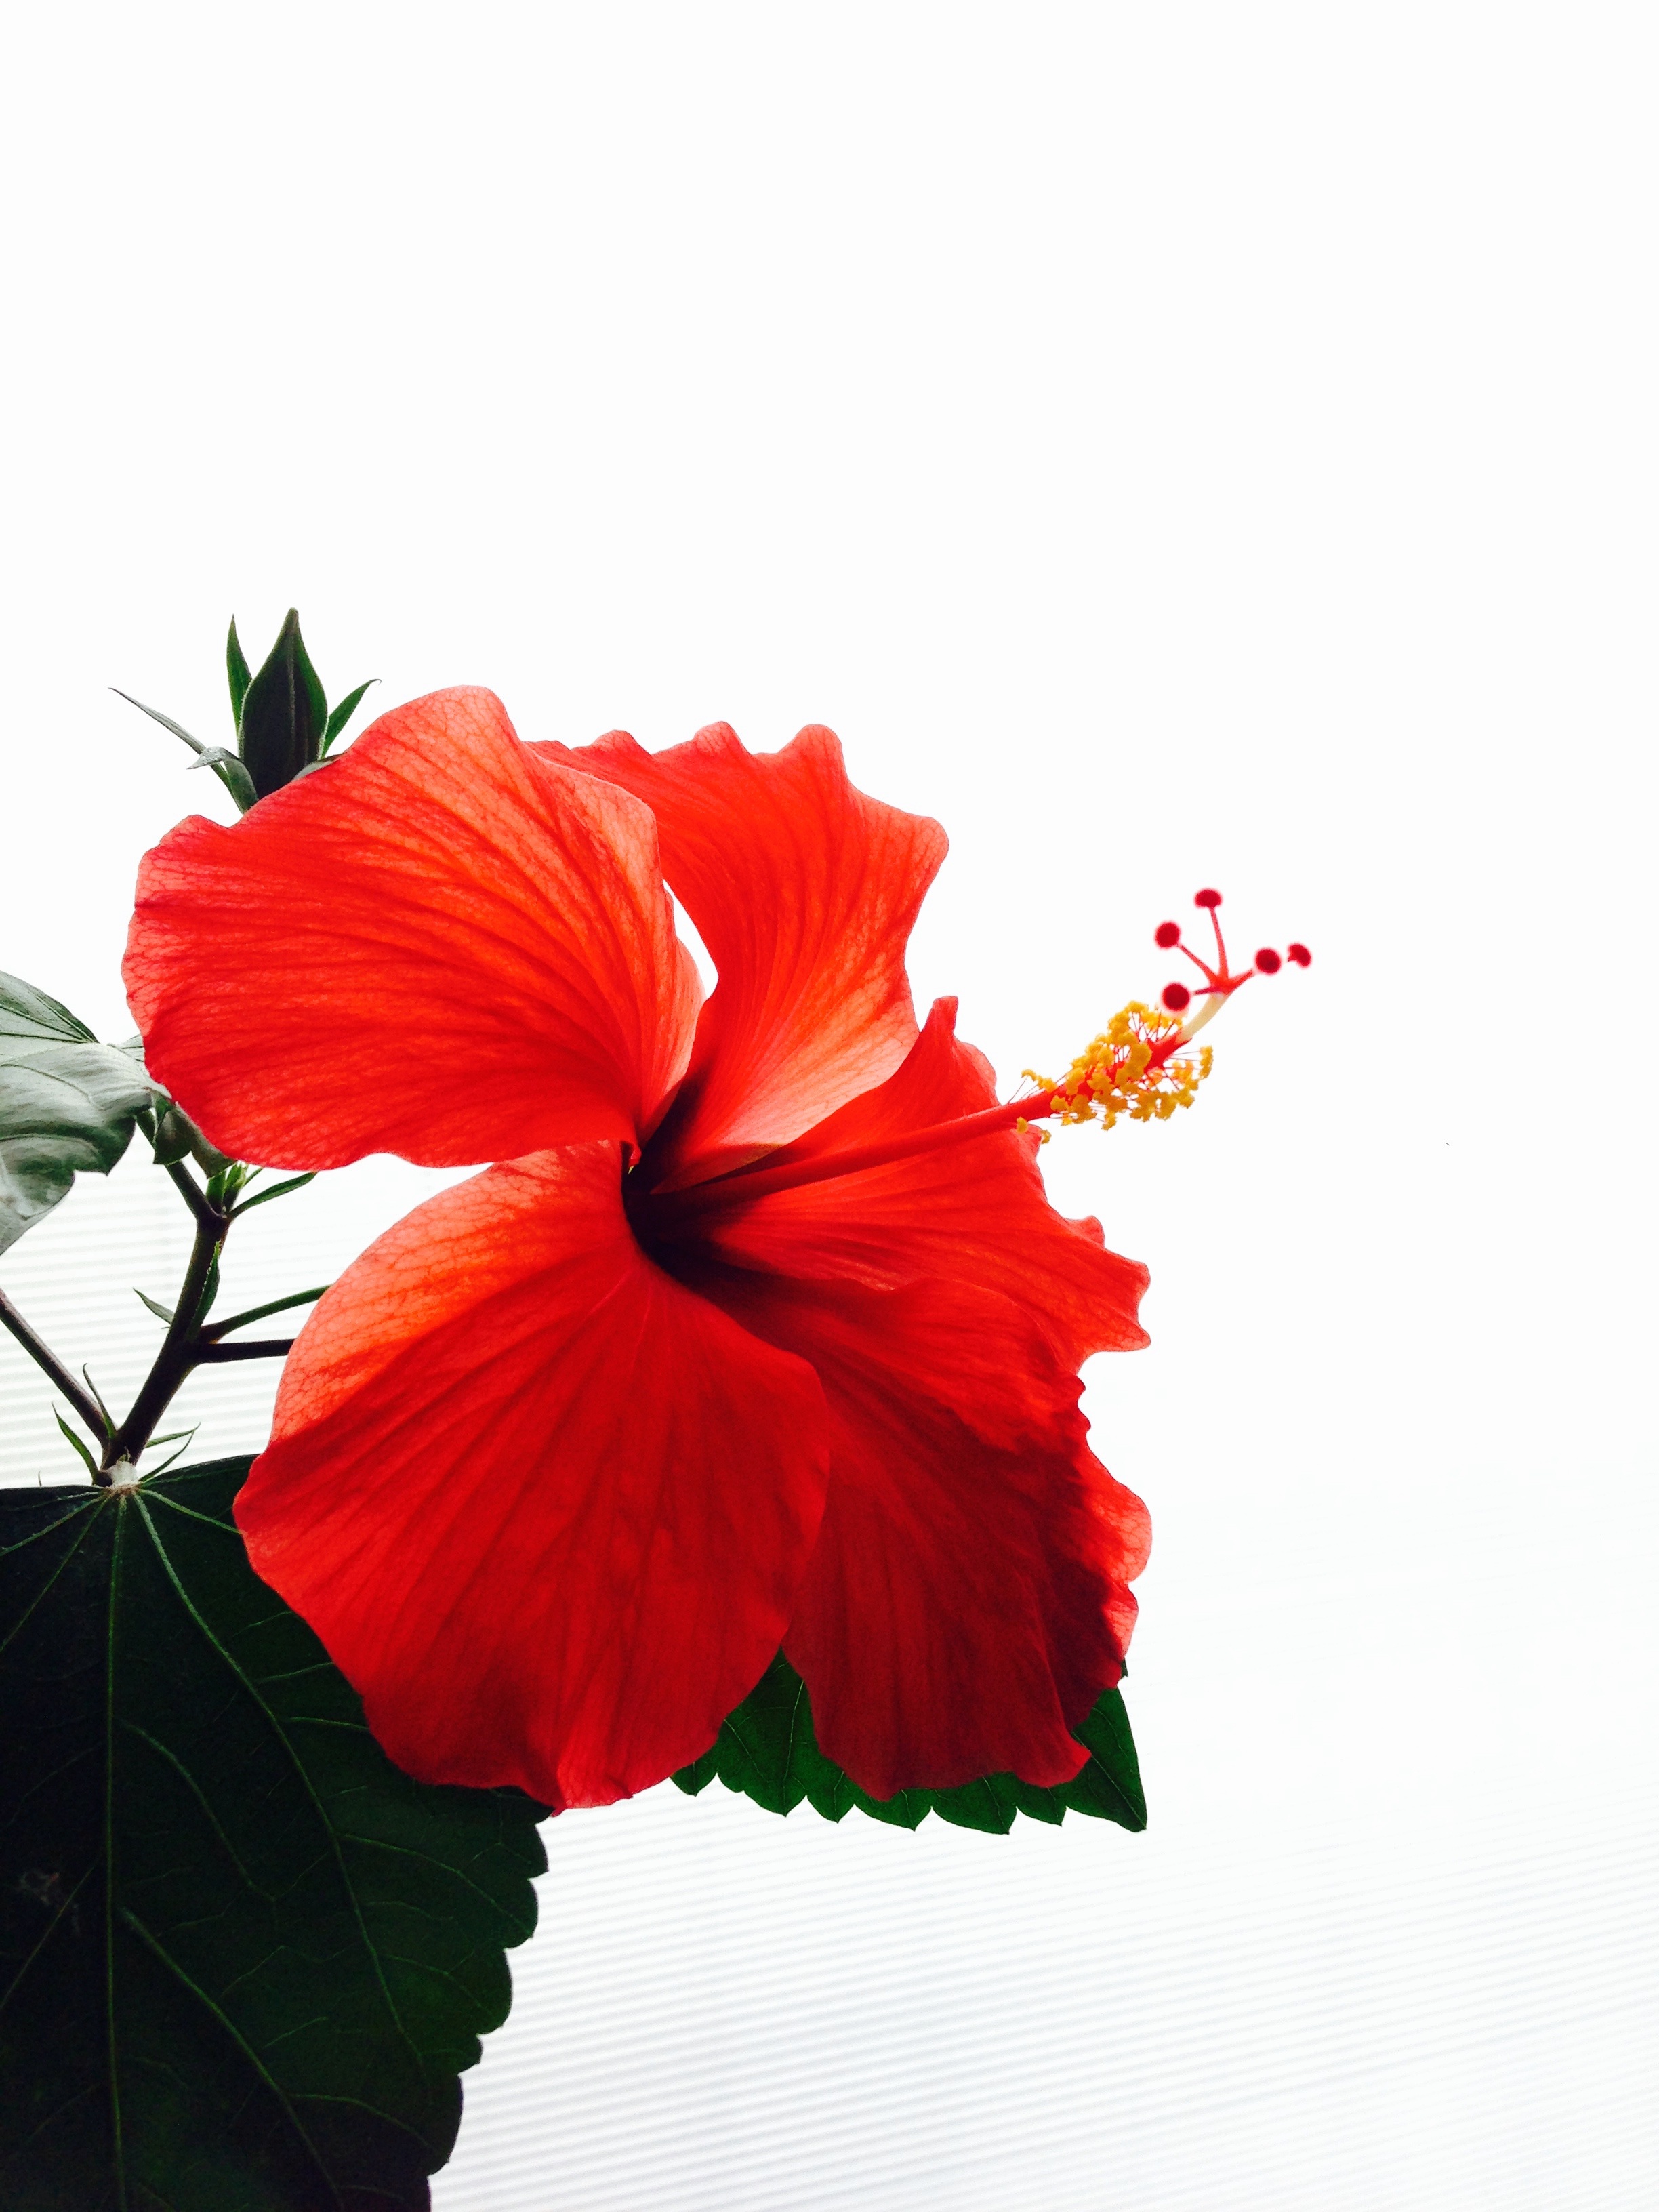
plant, flower, petal, red, flowers, vivid, hibiscus, malvales, flowering plant, southern countries, chinese hibiscus, land plant, mallow family